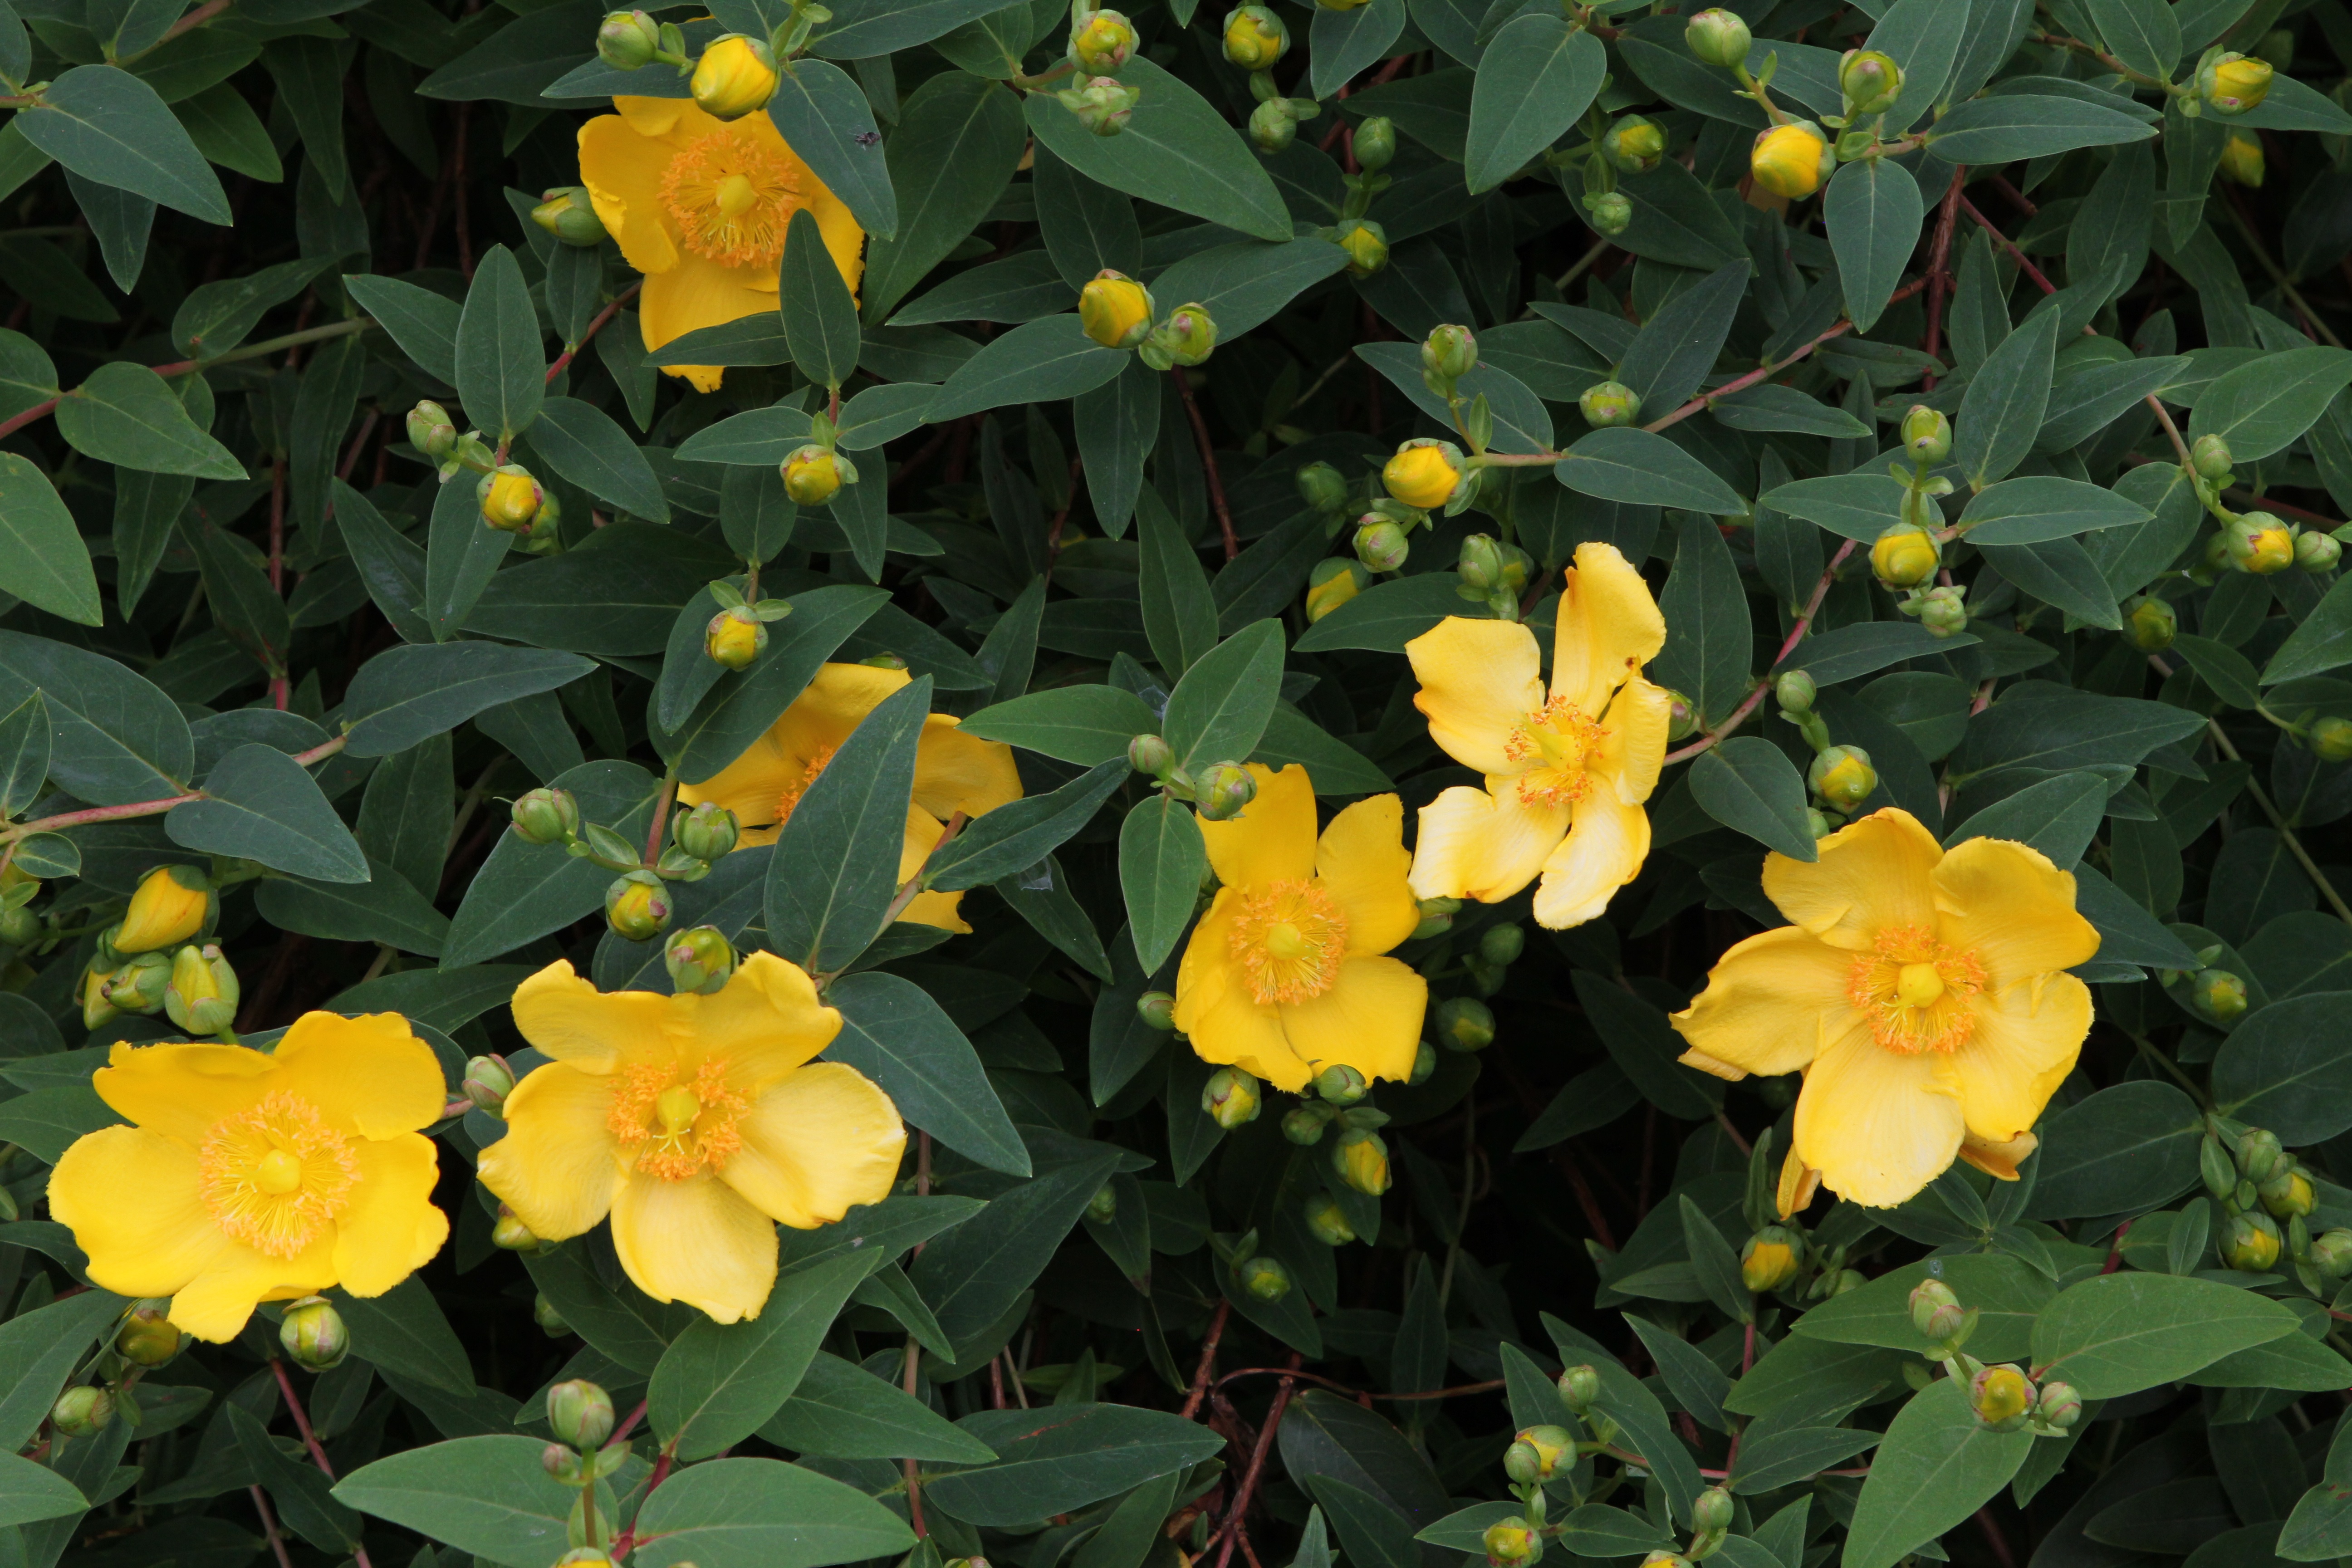
nature, blossom, plant, flower, bloom, summer, green, botany, yellow, garden, flora, yellow flower, wildflower, shrub, frisch, evening primrose, hypericum, jasmine, flowering plant, rose of sharon, hypericaceae, land plant, large flowered evening primrose, four o clocks, four o clock flower